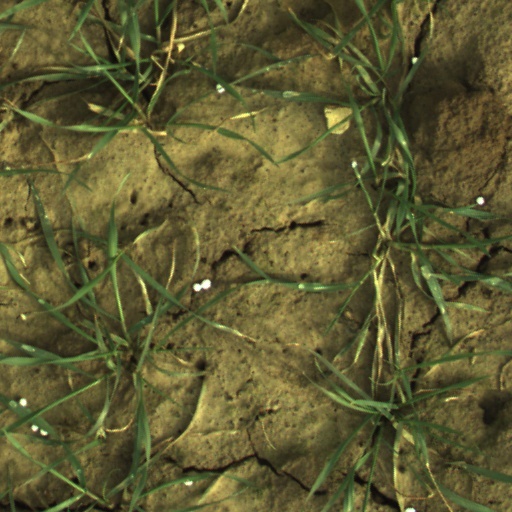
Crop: wheat